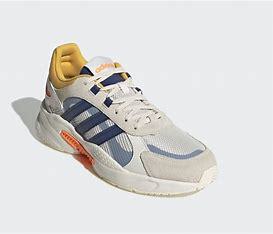
Brand: adidas
Model: neo Adidas NEO Crazychaos